Answer in natural language. Is black circular chair with four legs behind Doorframe? Choose between the following options: yes or no
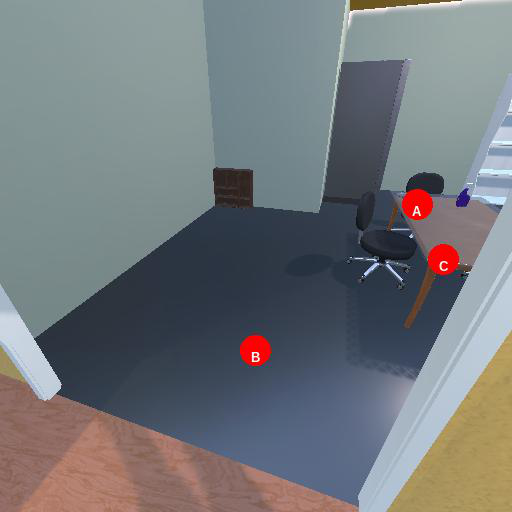
<answer>yes</answer>